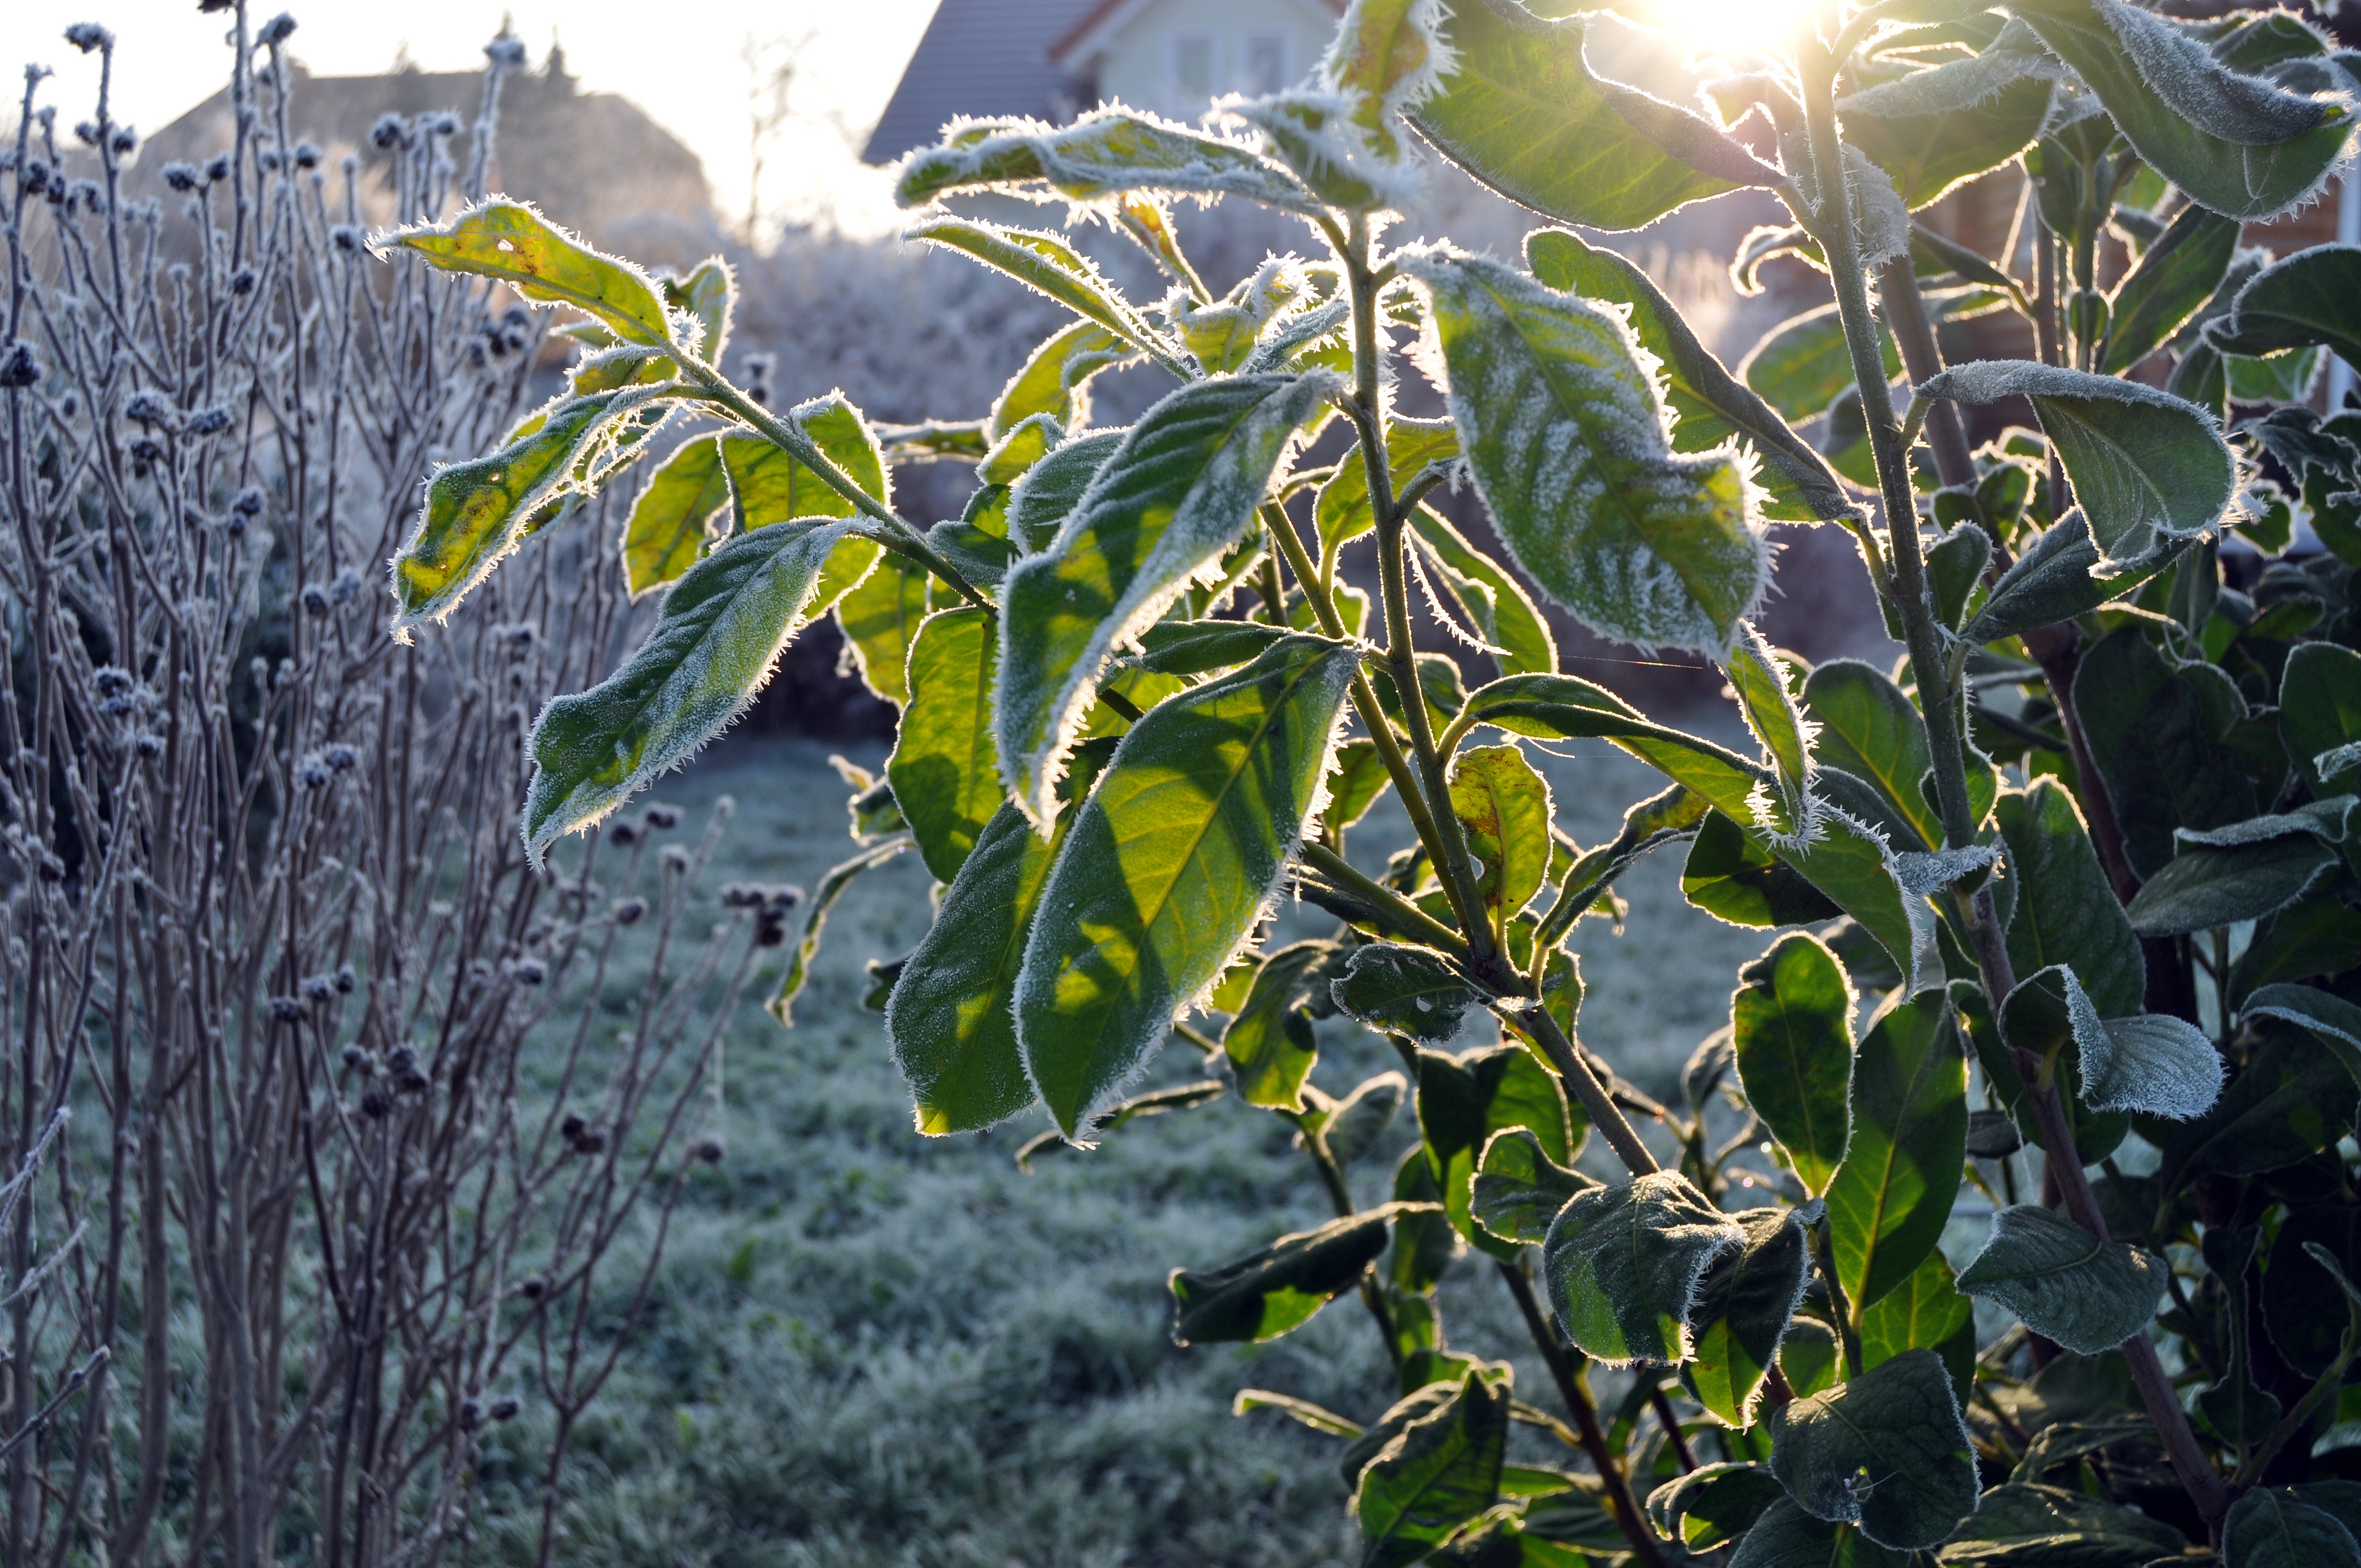
tree, branch, cold, winter, plant, meadow, fruit, leaf, flower, frost, ice, food, green, produce, frozen, flora, trees, leaves, shrub, branches, hoarfrost, morning sun, flowering plant, woody plant, land plant